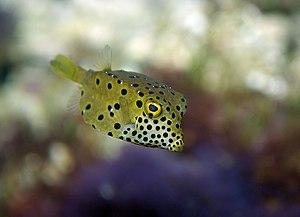
Autriche, Vienne, Zoo de Schönbrunn Čeština: Tiergarten Schönbrunn Kofferfisch (Ostracion cubicus) im Tiergarten Schönbrunn, Wien, Österreich